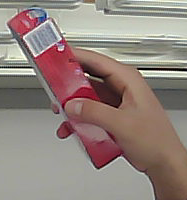
Product: colgate_toothpaste